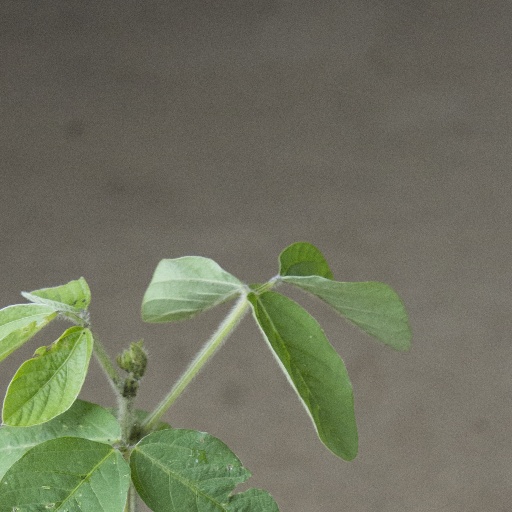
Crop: soybean